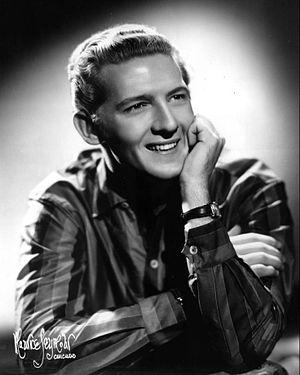
Jerry Lee Lewis, né le 29 septembre 1935 à Ferriday, est un chanteur-pianiste américain de rock 'n' roll, rockabilly, gospel, honky tonk, blues et de country.
La chronologie du rock, présente les principaux événements de ce genre musical et des différents courants qui en sont issus.
Cette page dresse une liste de personnalités nées au cours de l'année 1935 présentée dans l'ordre chronologique.
Cet article contient la discographie de Jerry Lee Lewis, auteur-compositeur-interprète américain de rock 'n' roll, de musique country et de gospel de 1956 à 2014. Il est également l'un des pionniers du rockabilly. Il a enregistré plus de quarante albums durant une carrière s’étalant sur sept décennies. En 1986, il est l'un des premiers à être intronisé au Rock and Roll Hall of Fame de Cleveland. Depuis 2016, il est le dernier survivant des pionniers de Sun Records. Parmi ses chansons, les plus connues sont Great Balls of Fire, Whole Lotta Shakin' Goin' On et High School Confidential. Son album Live at the Star Club, Hamburg est considéré comme l'un des plus grands albums en concert : selon Milo Miles « Live At The Star Club, Hamburg n'est pas un album, c'est une scène de crime ».